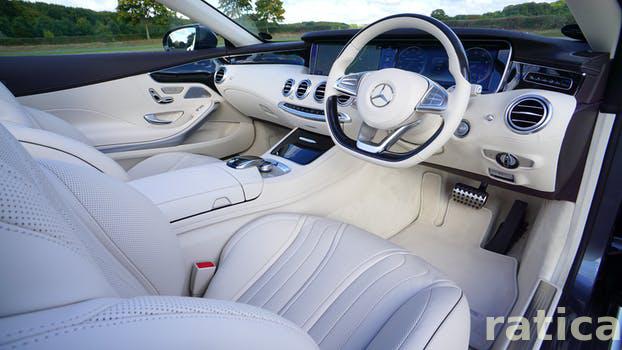
Label: Watermark